Battles BC

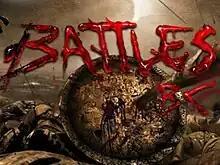

Battles BC is a 2009 documentary series looking at key battles in ancient history. The show was known for its very gritty nature, visual effects similar to the film "300" and its highly choreographed fight scenes with various weapons